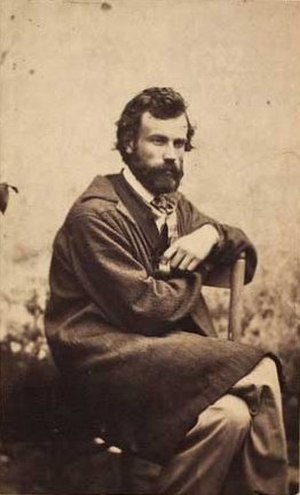
Lauritz Prior
Lauritz Terpager Malling Prior var en dansk billedhugger.